State Border Service of Azerbaijan

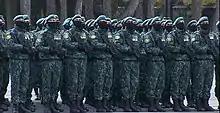
Servicemen of the State Border Service of Azerbaijan at the Baku Victory Parade of 2020.

In December 2018, by order of the President Ilham Aliyev, the SBS took up combat positions and facilities on the section of the border with Armenia, passing through the territory of Gazakh and Aghstafa regions, replacing the units of the Azerbaijani Army covering the border. At the moment, the protection and defense of this section of the border is carried out by units of the Separate Border Division "Gazakh" of the border troops of the State Border Guard Service. The Border Guard Service also took part in extinguishing forest fires in the summer in the Borjomi-Kharagauli National Park in central Georgia, sending two helicopters to help. In the fall of 2020, during the armed conflict in Nagorno-Karabakh with the participation of the State Border Service, the Azerbaijani forces seized control of several settlements in Jabrayil District. The Supreme Commander of the Azerbaijani Armed Forces, President Ilham Aliyev congratulated Elchin Guliyev in connection with "raising the Azerbaijani flag over the Khudafarin bridge, liberating several residential settlements with the participation of the SBS." During the war, Hikmet Hajiyev, Assistant of the Azerbaijani president, expressed concern over a photo published by Armenia's Defense Ministry in which Defense Minister David Tonoyan were with Armenian soldiers wearing military uniforms of the SBS, saying that they may "organize perpetration of military crimes against the civilian Armenian population, and attempting to put the responsibility on Azerbaijan".